Lucknow Metro

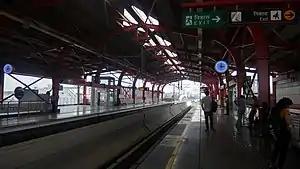
Typical view of platform of Lucknow Metro (In picture station)

Lucknow Metro's security is based on a hybrid model. The Lucknow City Police, which has raised a dedicated squad of 393 personnel for this purpose from PAC, provides general security, which includes frisking, scanning, maintaining and having quick response teams (QRT) as per security norms, while a private security agency provides operational security, which including maintaining hygiene of the station and ensuring that people queue properly.